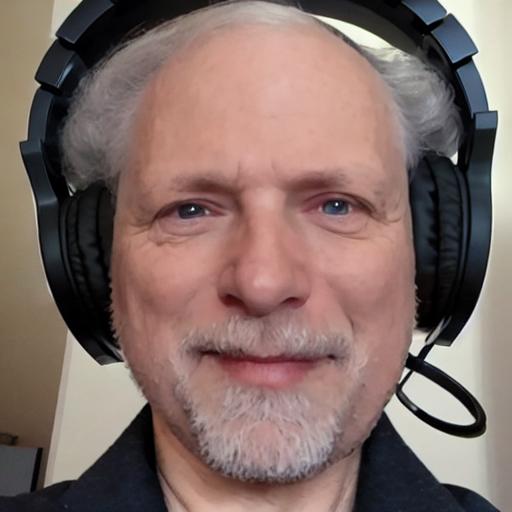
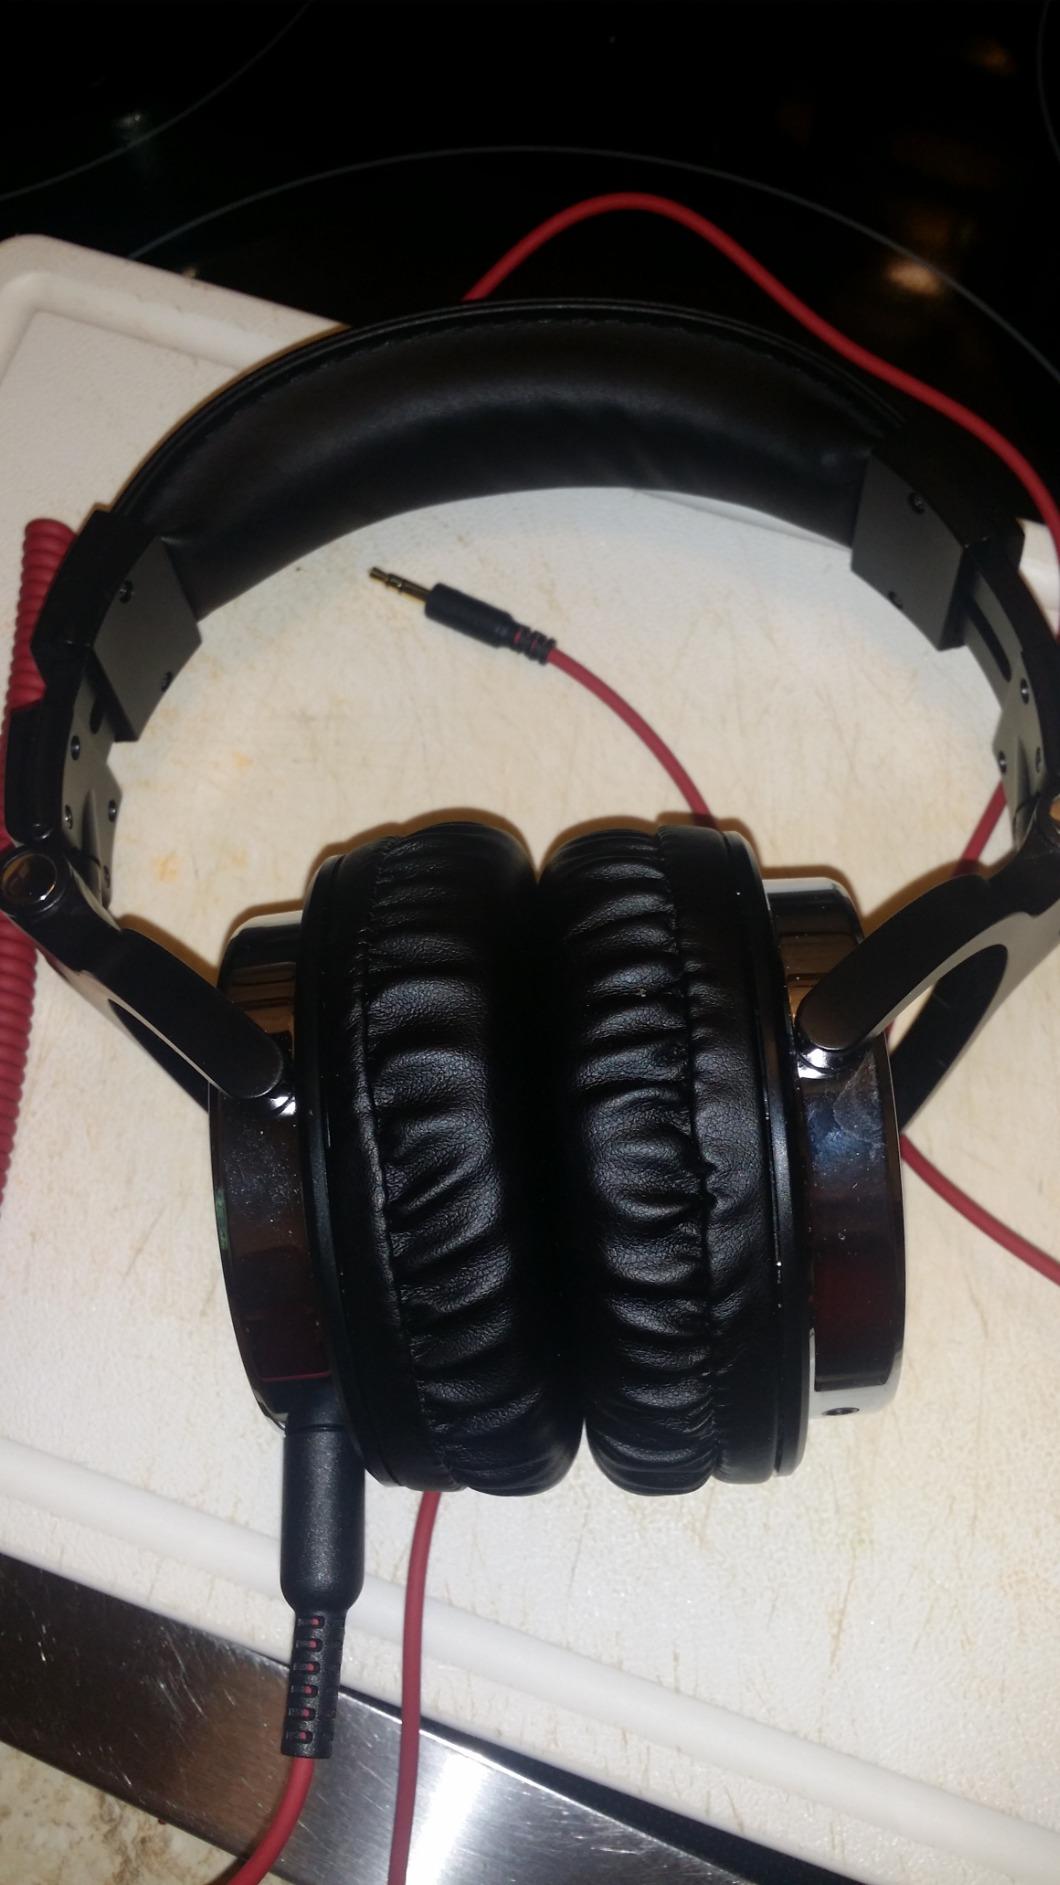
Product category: headphones
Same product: no